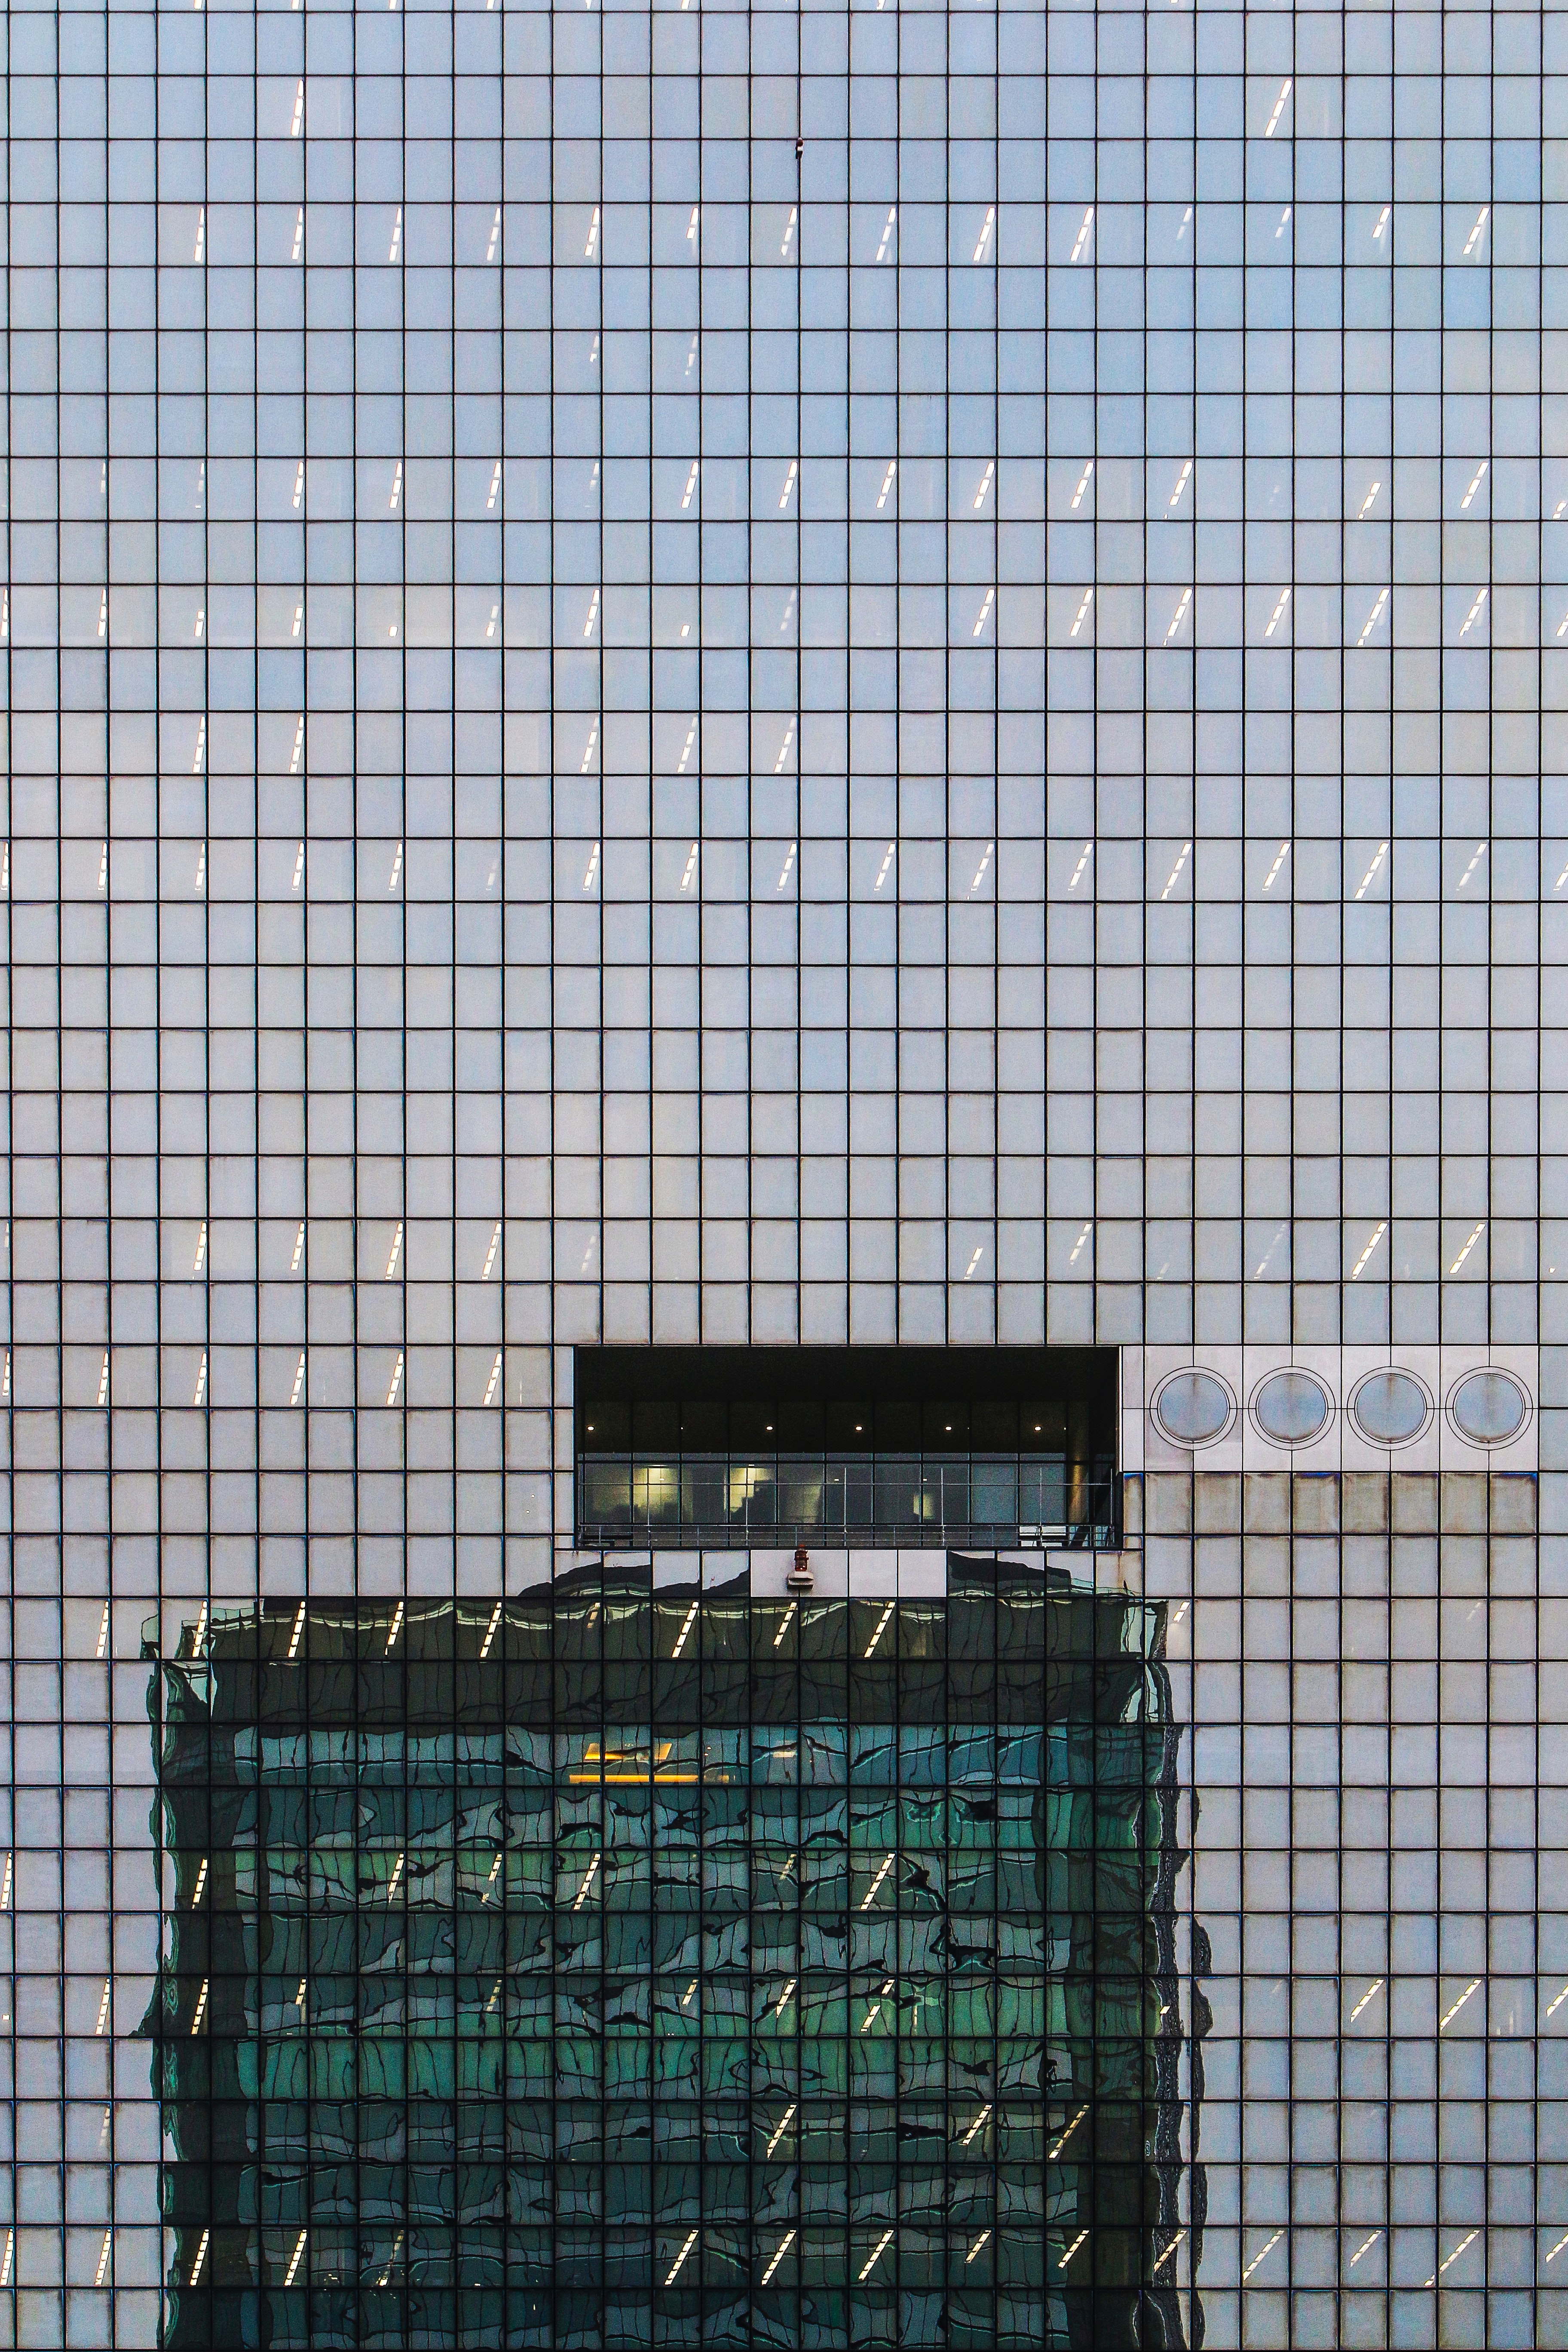
cage, mesh, architecture, net, Pet supply, skyscraper